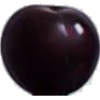
Label: cherry_wax_black